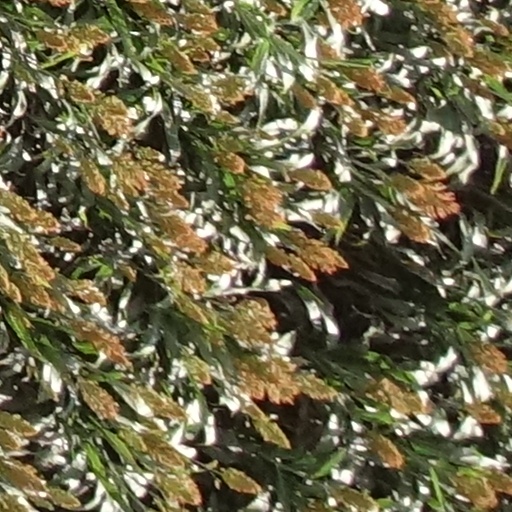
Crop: sorghum